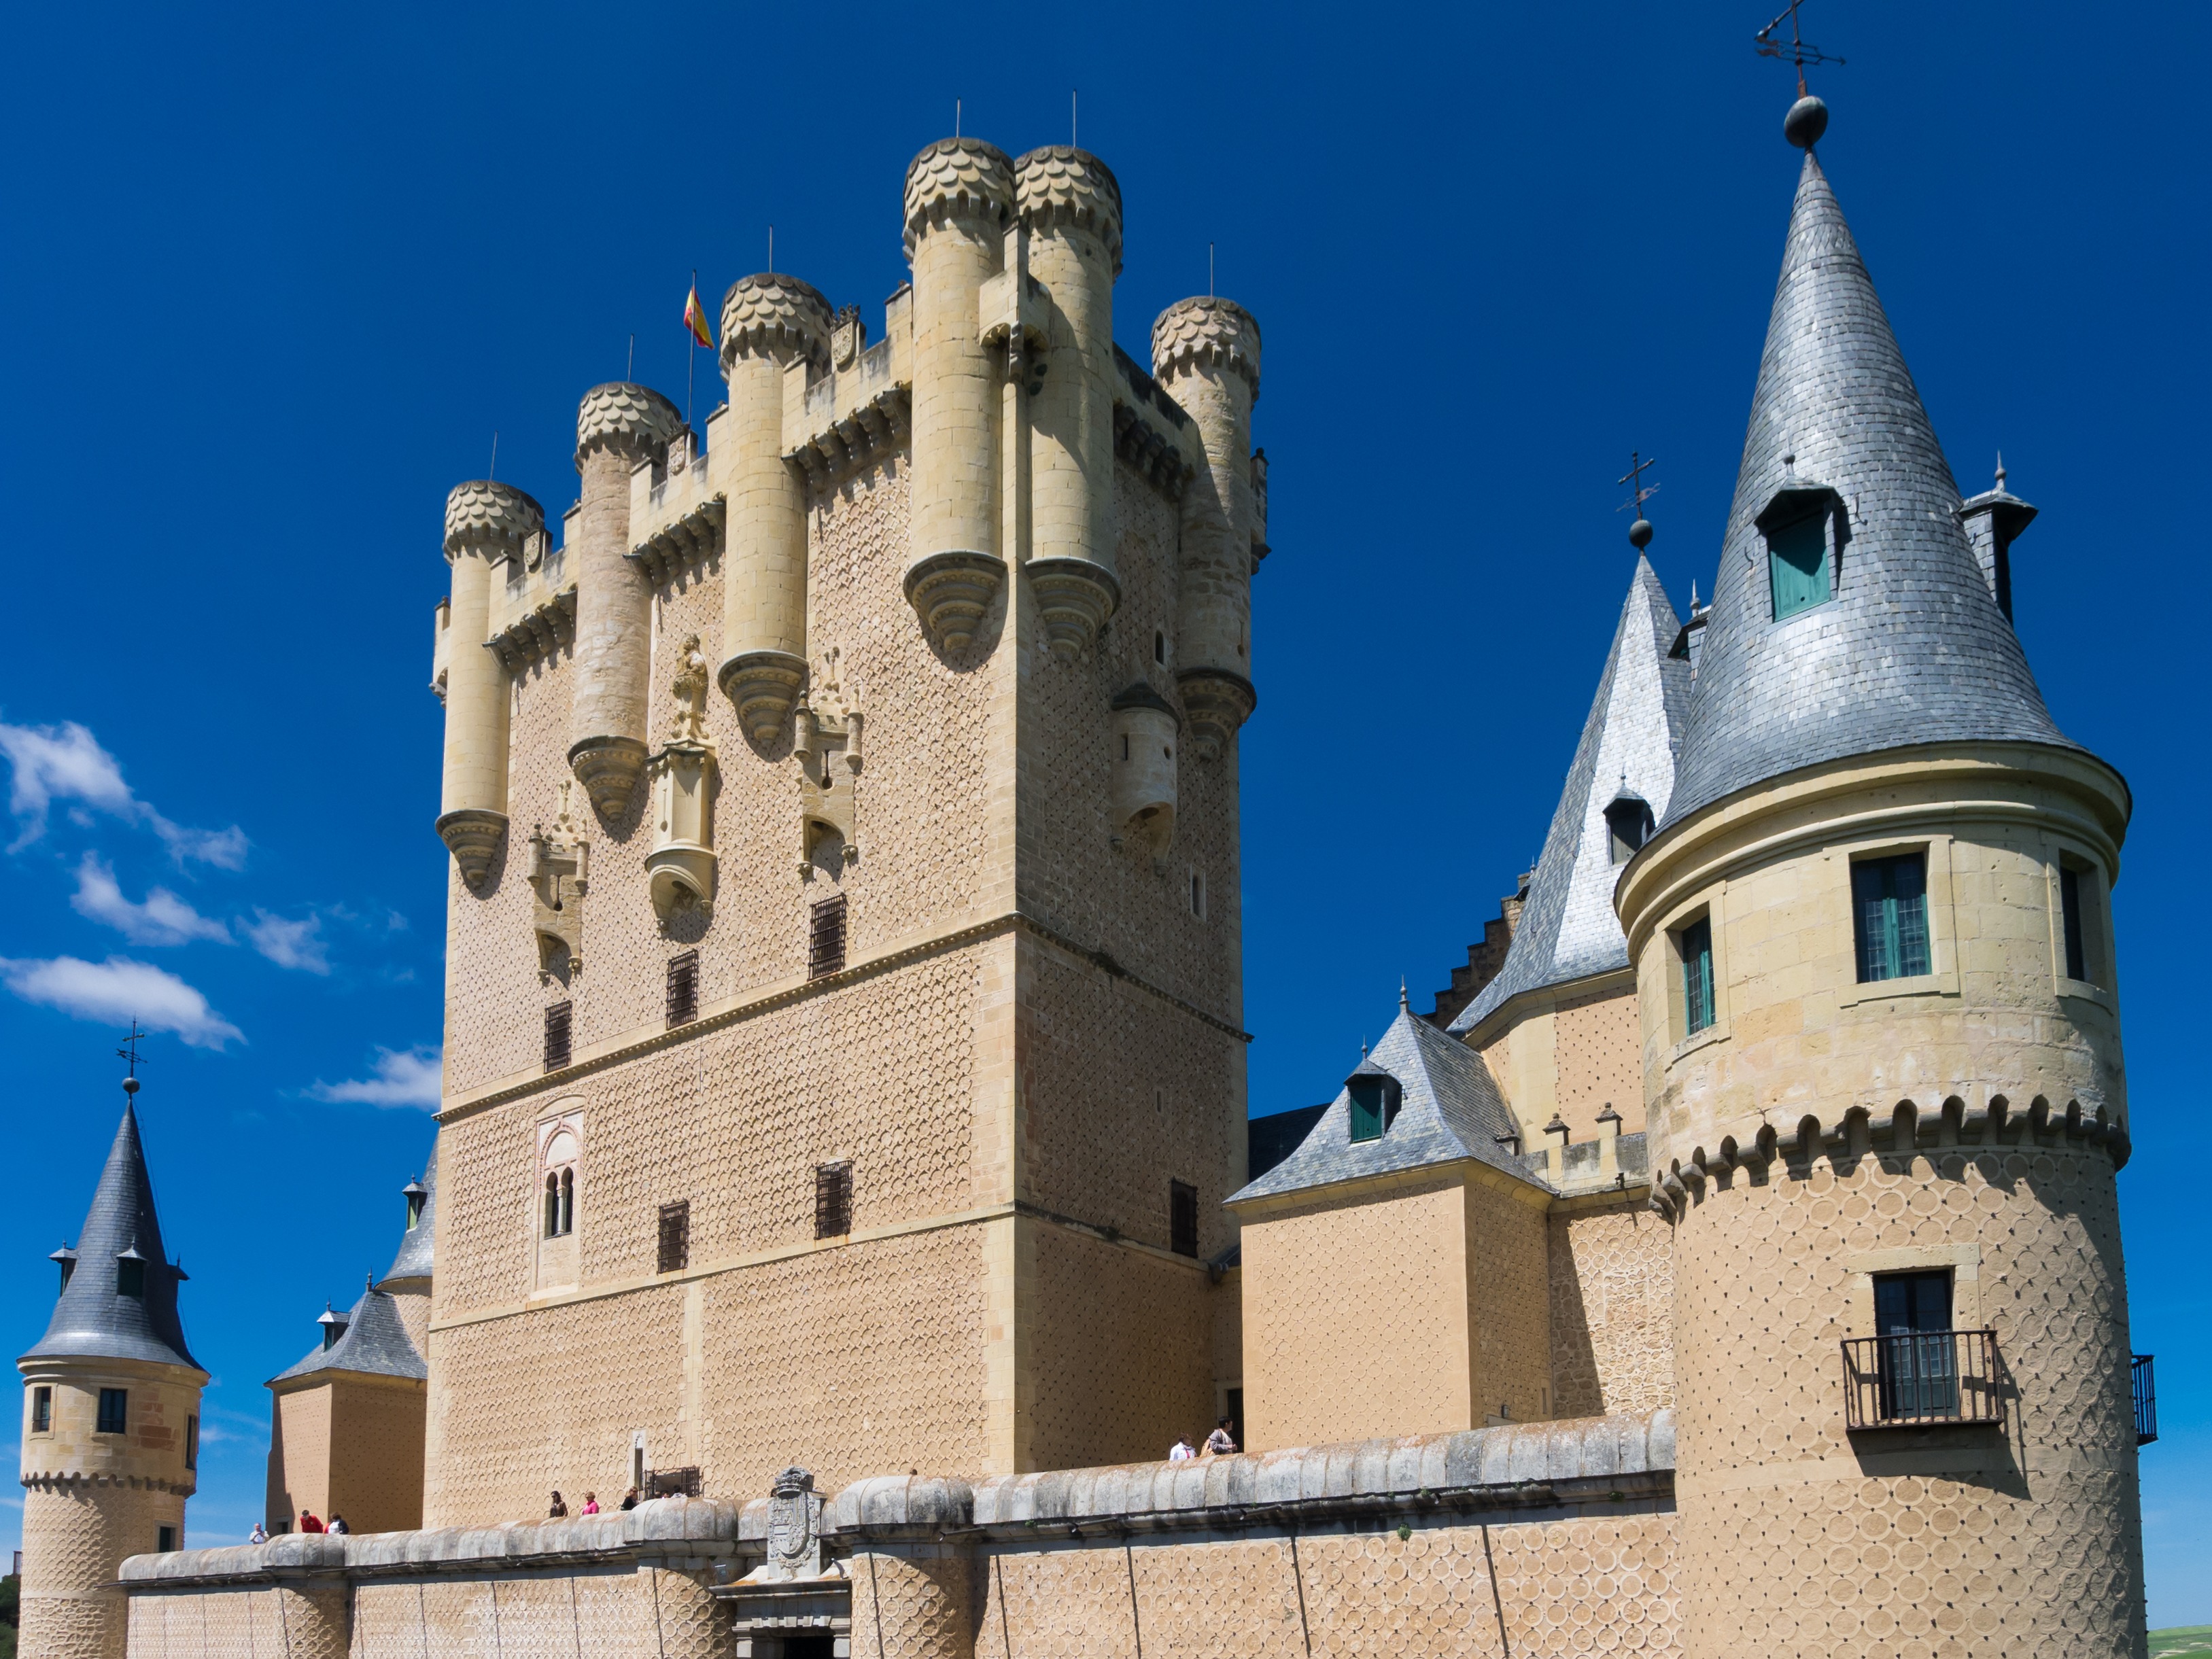
architecture, building, chateau, palace, monument, tower, castle, landmark, church, tourism, place of worship, bell tower, fortress, spain, spire, steeple, monastery, madrid, castilla, segovia, alcazar, kings, middle ages